Dublin Institute of Technology

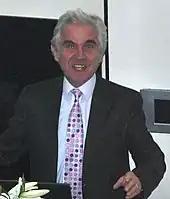
Professor Tom Collins, former president of RCSI-Bahrain

In 1992 Michael O'Donnell became the first interim president. He was succeeded as president in 1993 by Professor Brendan Goldsmith. From 2003 to 2018 Professor Brian Norton was the second, and last, president.